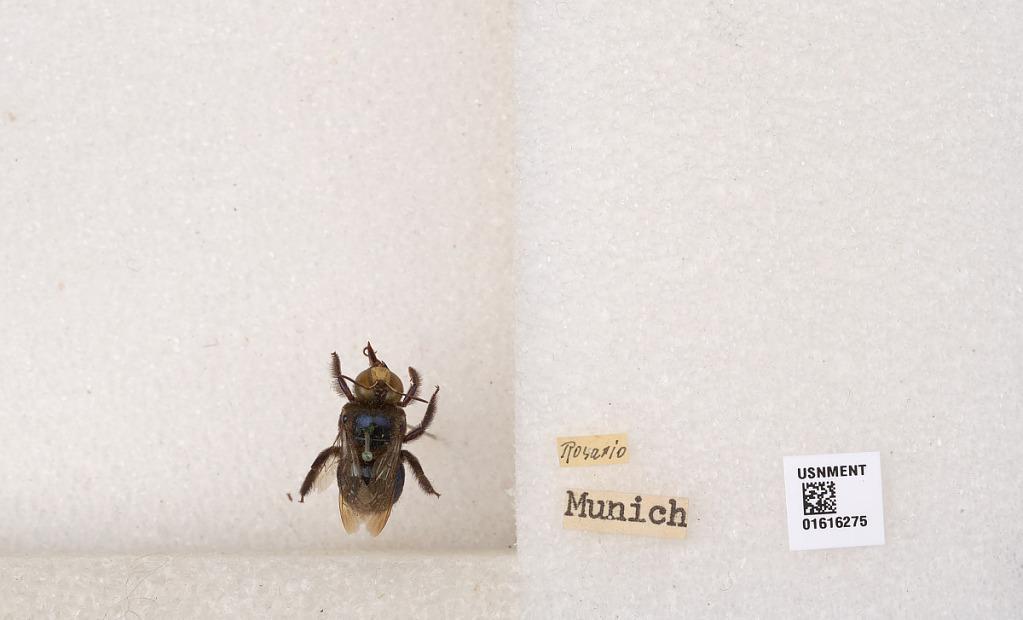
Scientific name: Xylocopa (Schonnherria) splendidula Lepeletier
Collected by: Rosario
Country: Germany
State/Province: Bavaria
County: Upper Bavaria
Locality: Munich